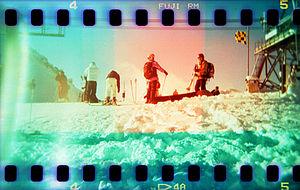
Lomography est une entreprise autrichienne Lomographische AG qui fabrique et commercialise des produits et services dans le domaine de la photographie argentique.